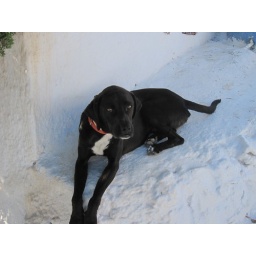
This dog was just sitting outside the church I discovered in Santorini, Greece. So cute.